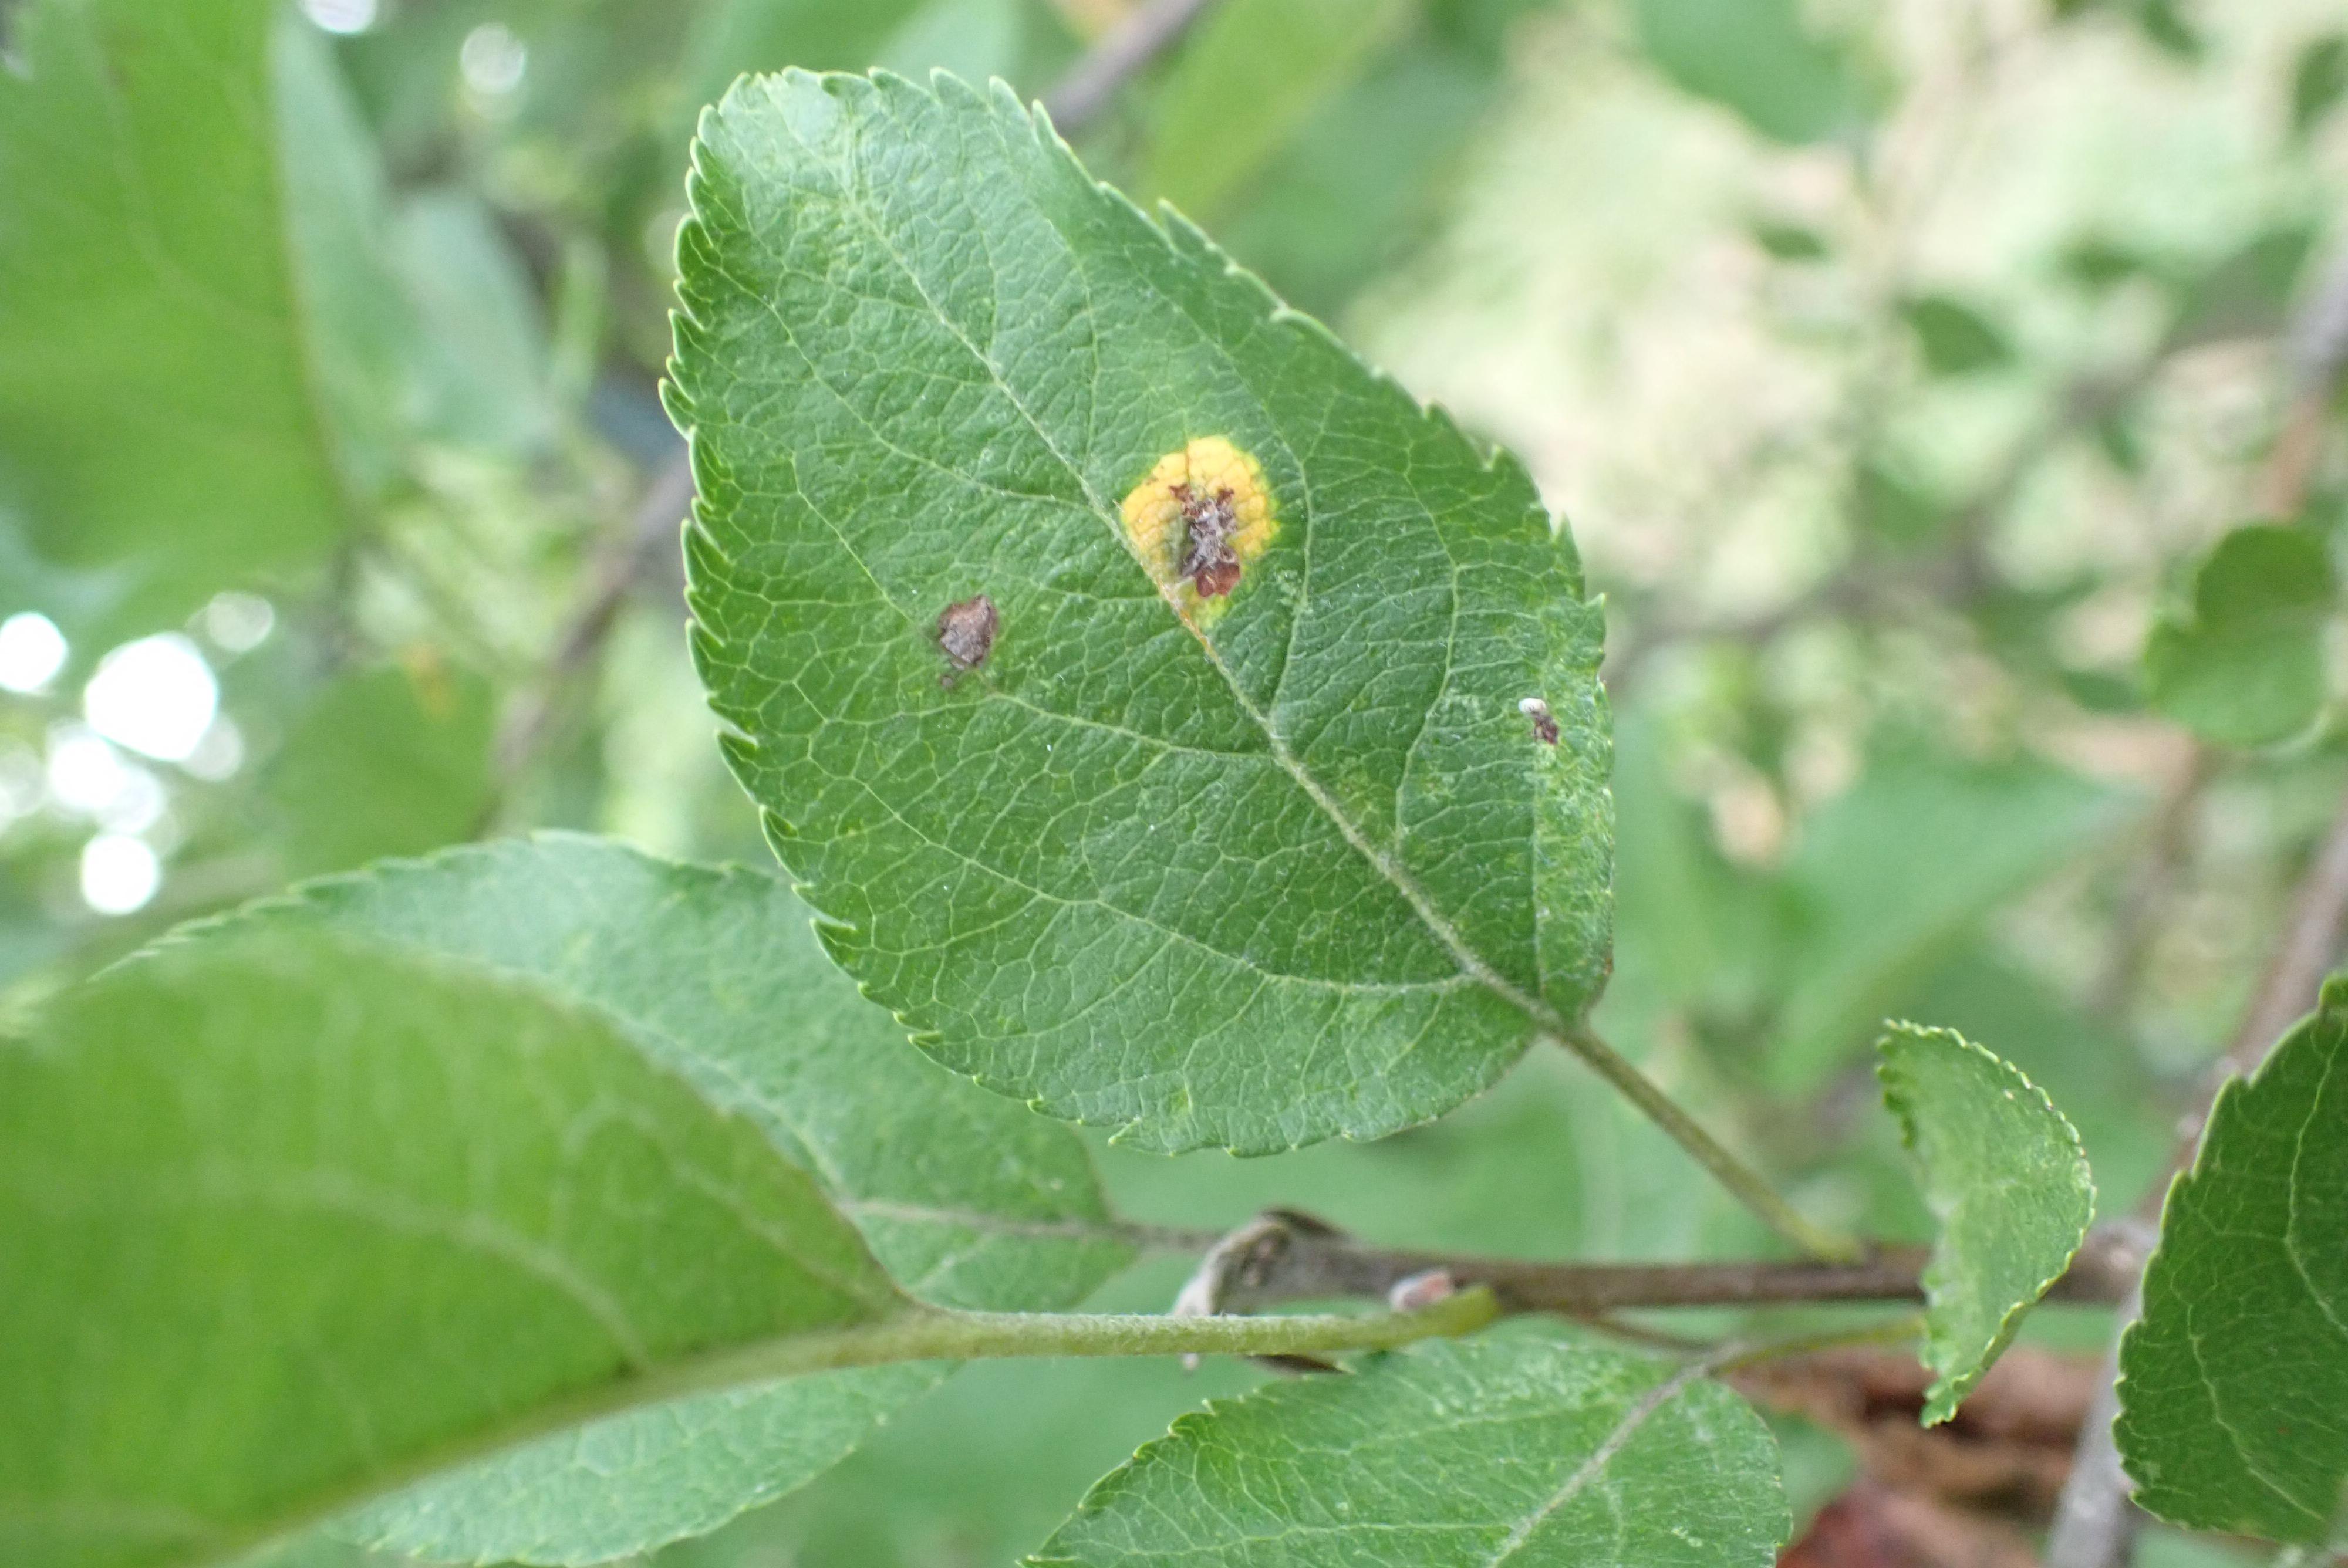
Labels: rust, frog_eye_leaf_spot